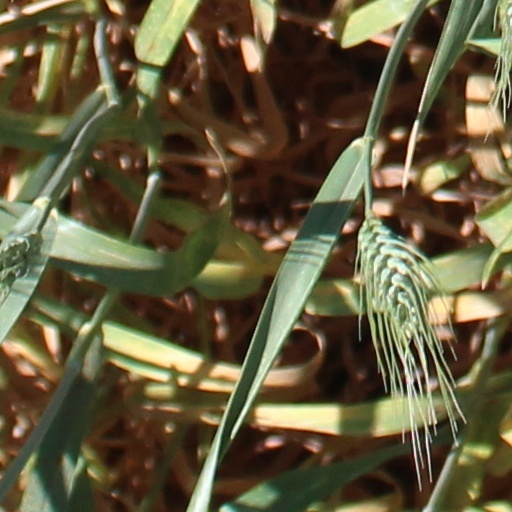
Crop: wheat